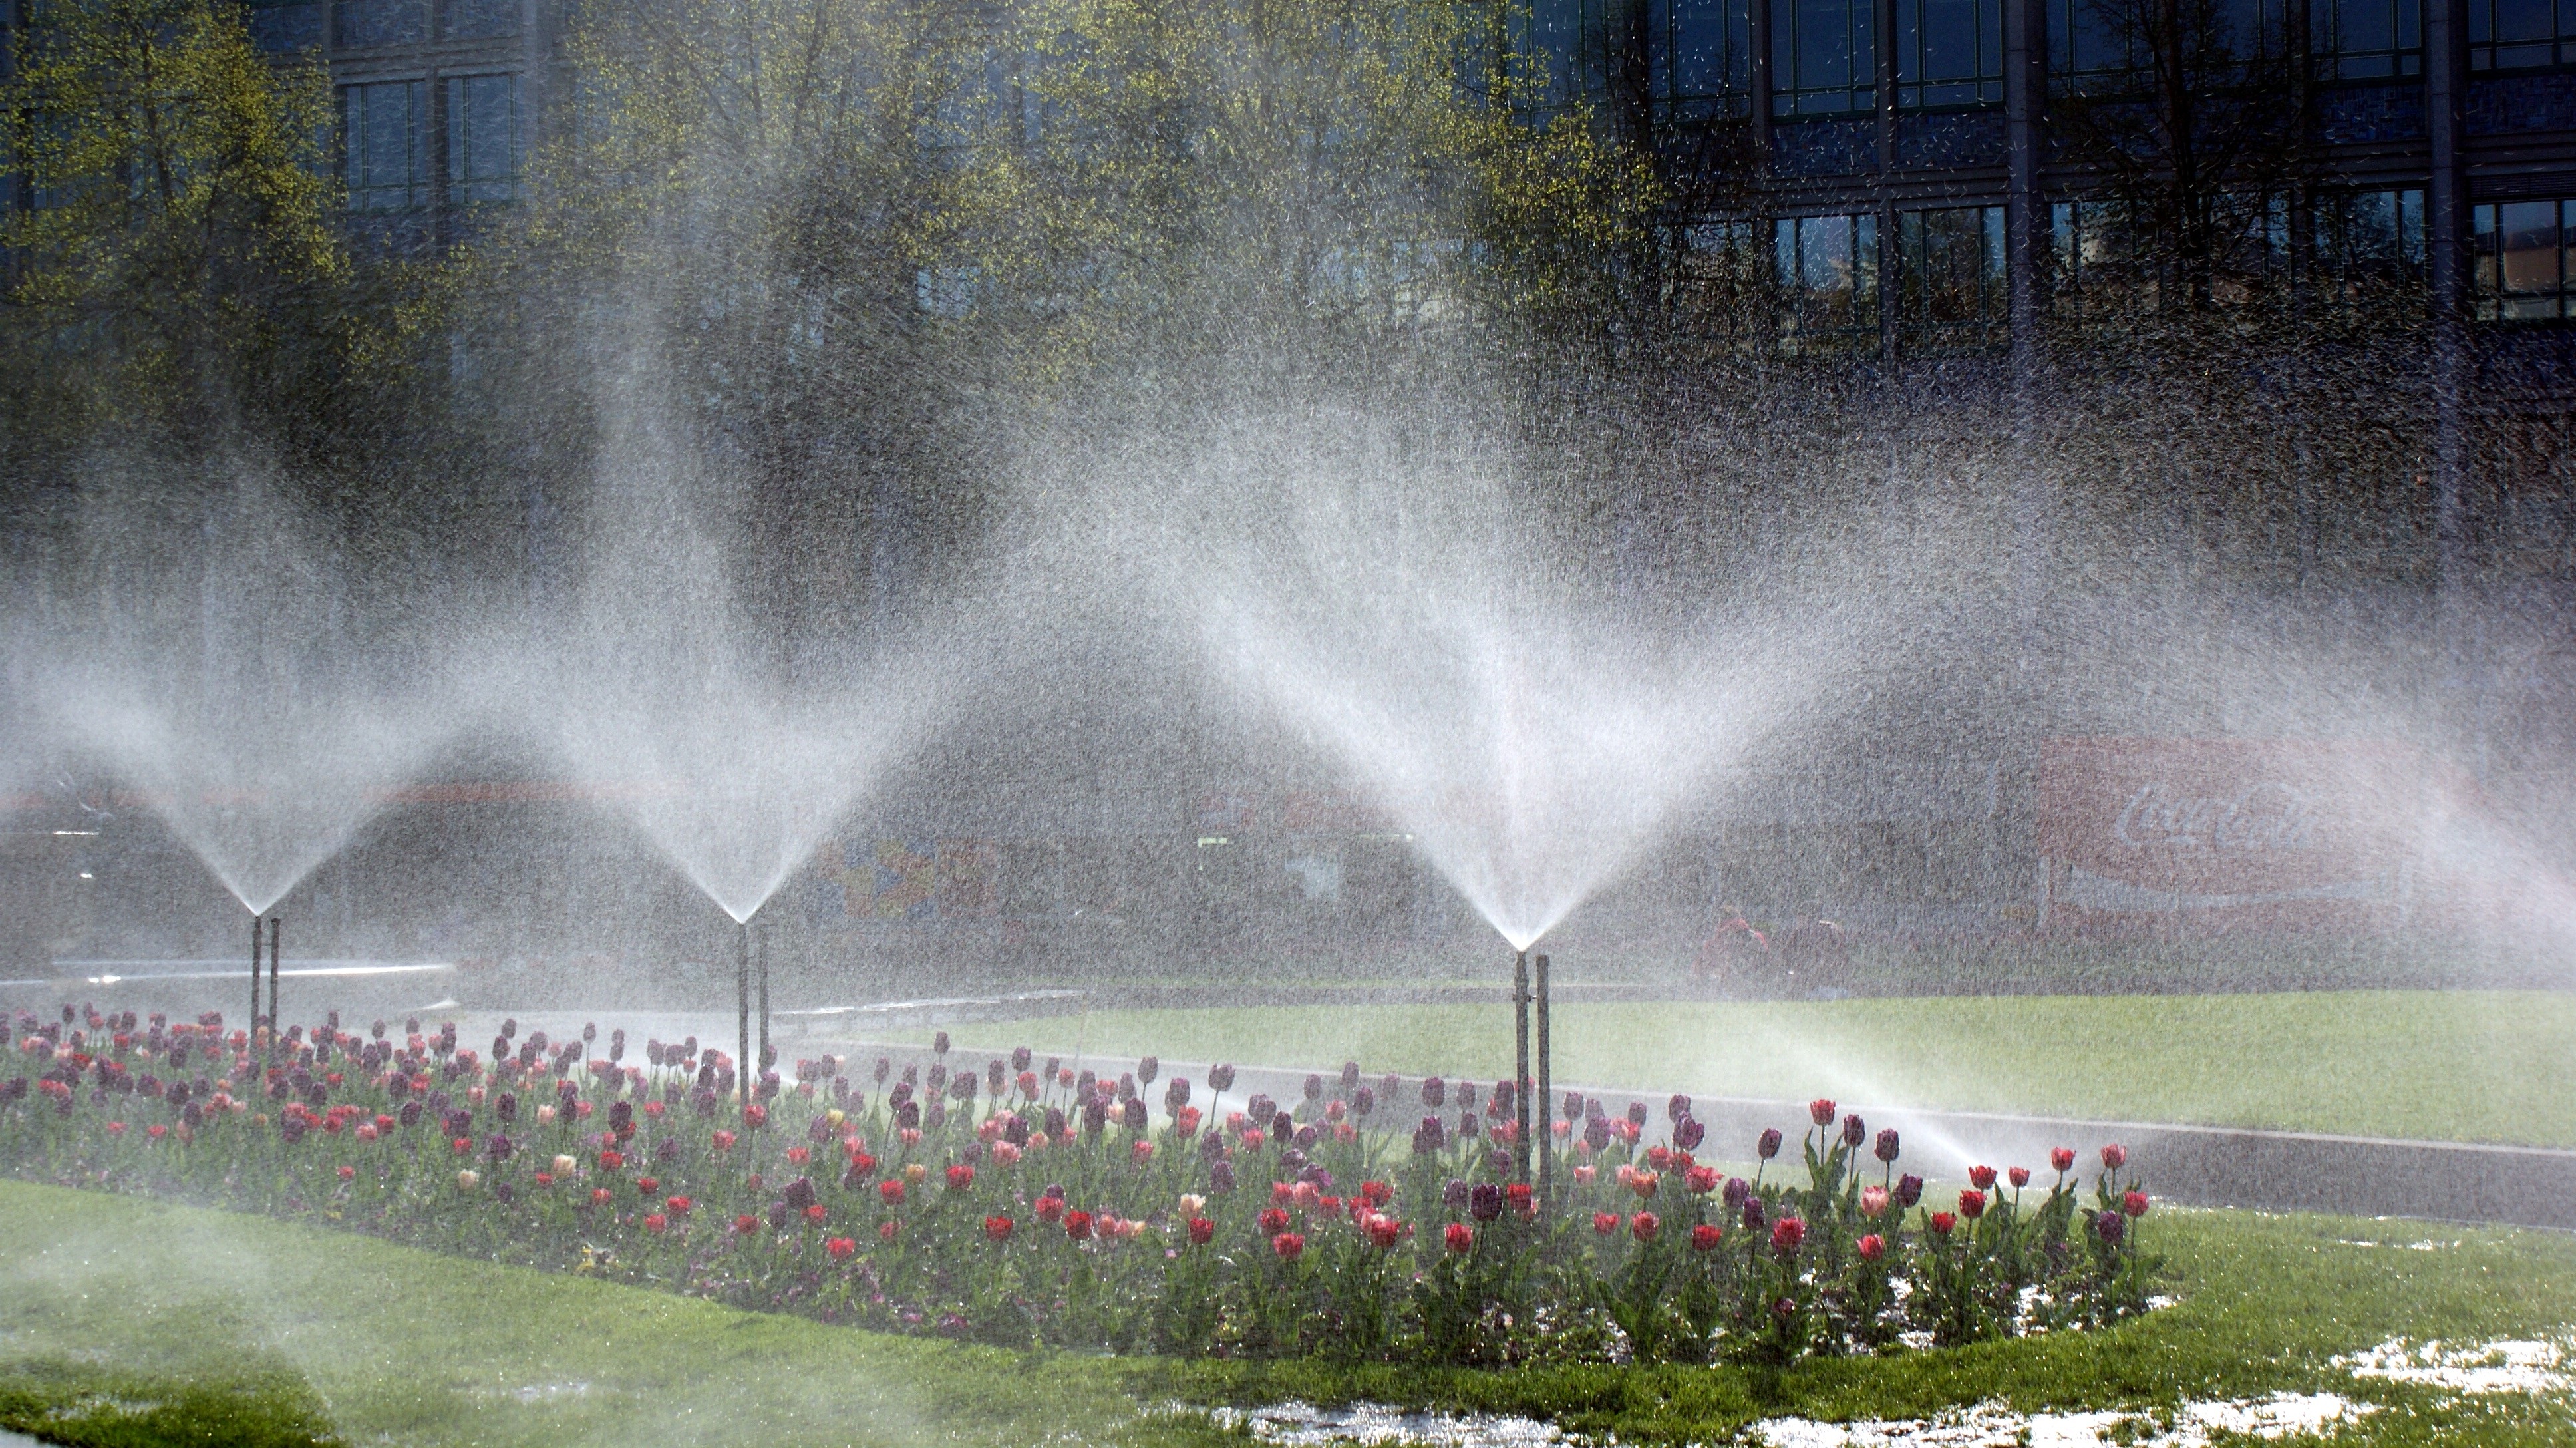
nature, grass, plant, lawn, spring, weather, stadium, flowers, fountain, water feature, irrigation, atmospheric phenomenon, irrigation sprinkler